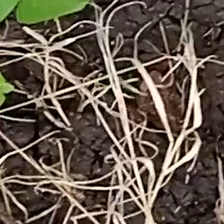
Weed species: Harali_(Cynodon_dactylon)